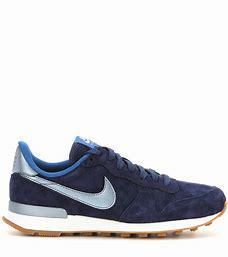
Brand: Nike
Model: Internationalist